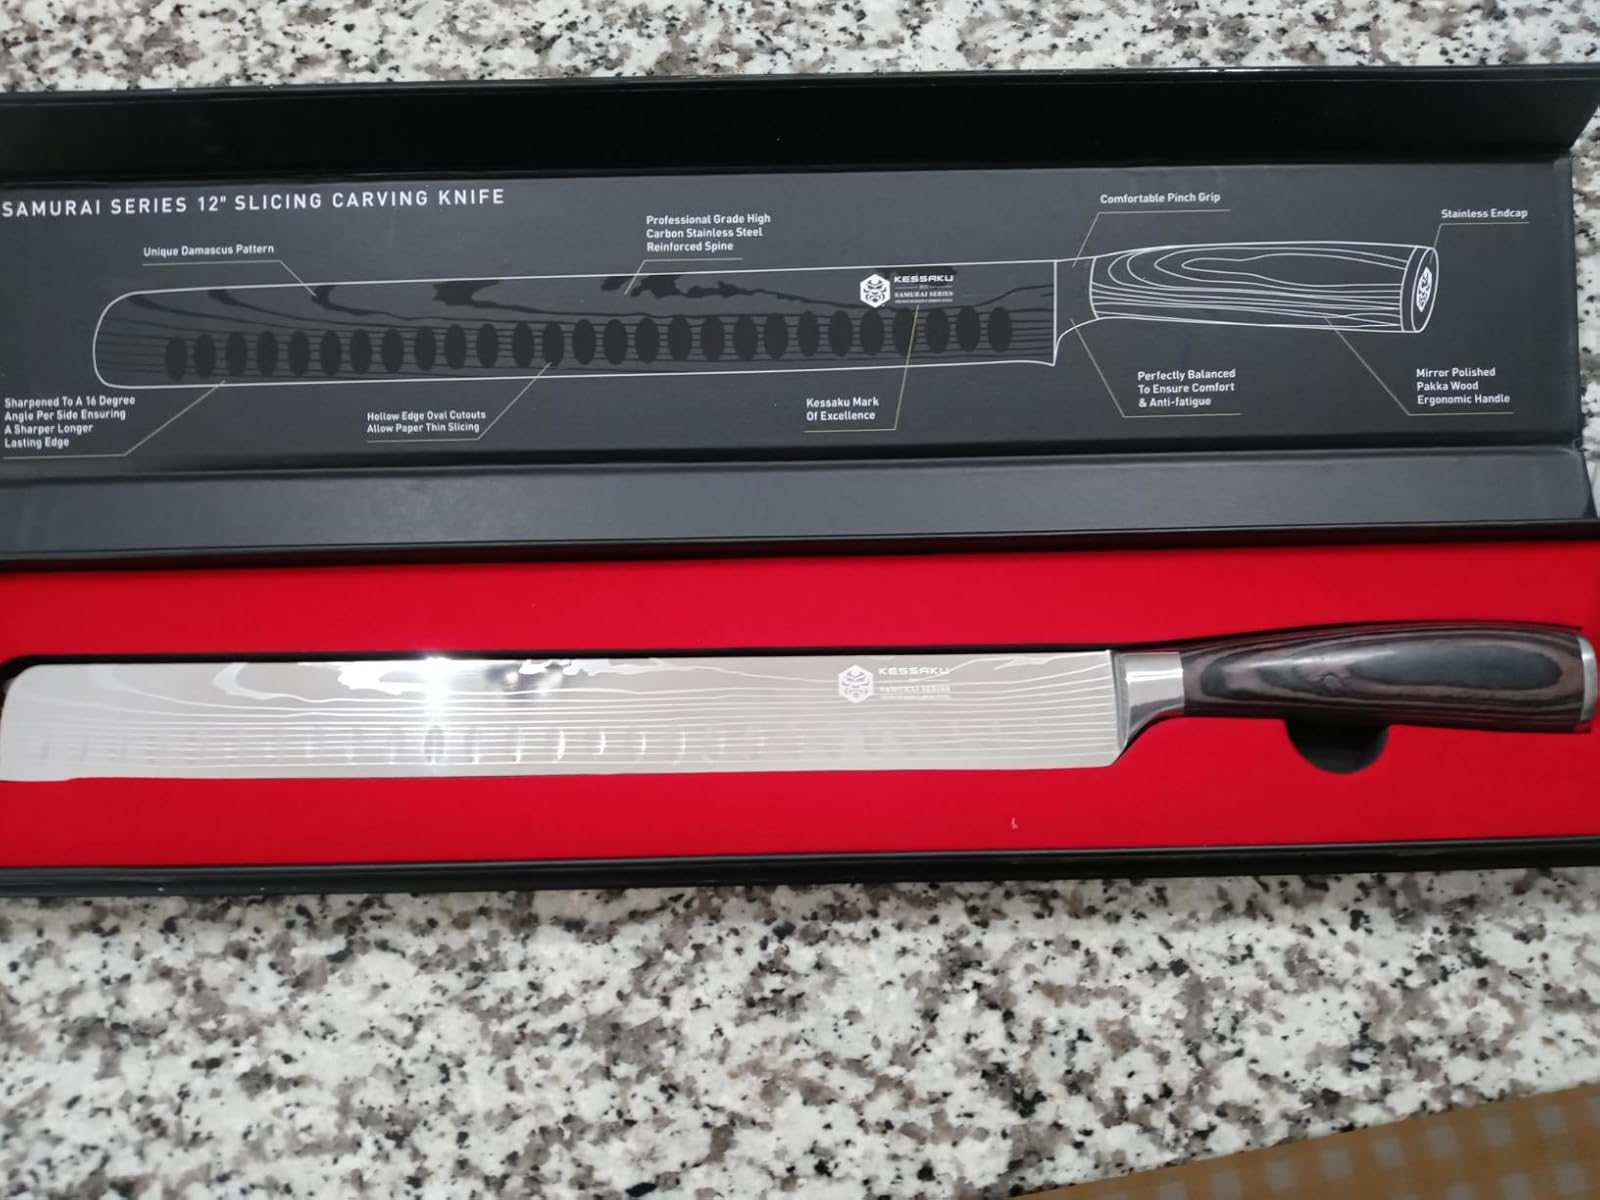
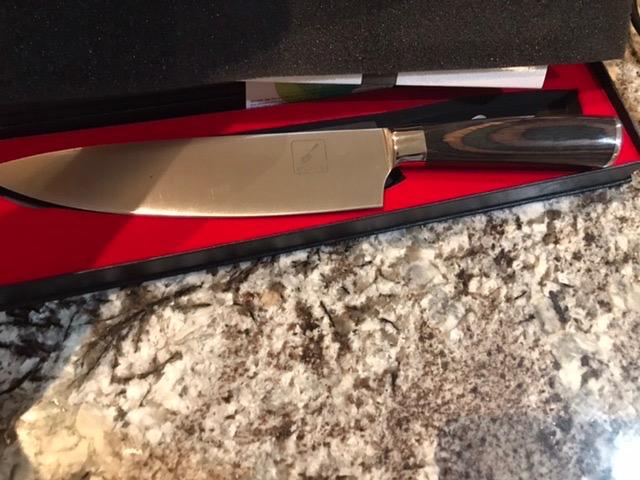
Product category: items_knife
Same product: no